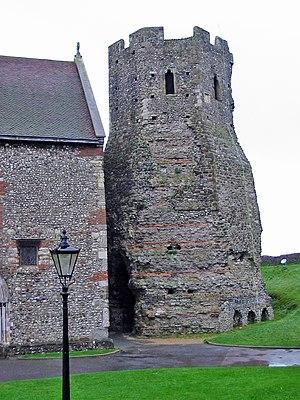
Les phares antiques sont les premières signalisations maritimes à feux apparues avec le développement de la marine. Ils sont attestés chez les Grecs et les Romains, et peut-être déjà chez les Puniques, voire dès l'époque des Minoens.
Cette liste des ports antiques a pour objectif de recenser l'ensemble des ports de l'Antiquité présentant de notables vestiges, en renvoyant autant que possible aux articles détaillés existant sur Wikipedia. Ils sont classés par pays du pourtour méditerranéen et par origine culturelle. Certains de ces ports sont encore en activité ; d'autres sont envasés ou ensablés, parfois loin à l'intérieur des terres ou, au contraire, submergés.
Le château de Douvres est situé sur une colline dominant la Manche, au nord-est du port de Douvres, comté de Kent en Angleterre.
La Tour d'Ordre, ou aussi Tour d'Odre est un phare romain, modifié au Moyen Âge, écroulé en 1644, qui dominait le port de Boulogne-sur-Mer. Il est le premier phare français dont l'existence est avérée.